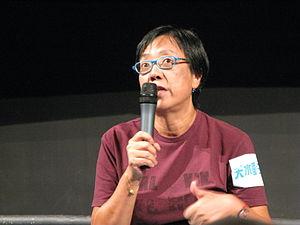
La Mostra de Venise 2014, la 71ᵉ édition du festival international du film de Venise, s'est tenue du 27 août au 6 septembre 2014. Le jury international a été présidé par le compositeur français Alexandre Desplat.
Ann Hui On-wah est une réalisatrice et scénariste hong-kongaise née en 1947. Elle est considérée comme l'un des meilleurs réalisateurs de la Nouvelle Vague hongkongaise.
La Nouvelle Vague hongkongaise est un mouvement du cinéma sinophone ayant lieu de 1979 à 1984.